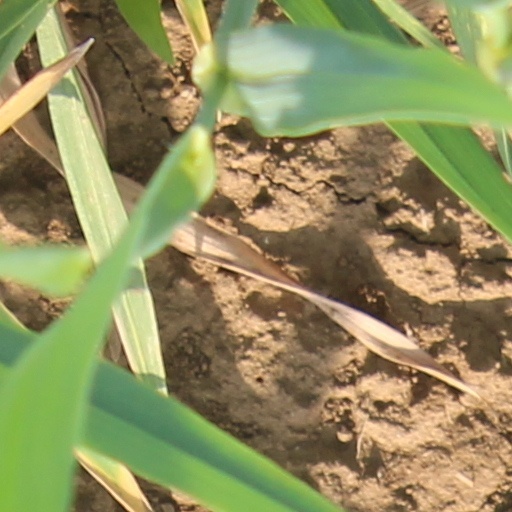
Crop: wheat